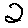
Label: 2